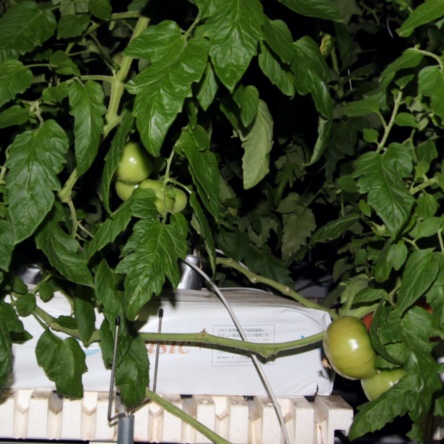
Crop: tomato